Aly & AJ

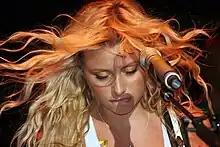
Aly Michalka in concert on June 21, 2008, in Valdosta, Georgia

The duo's third studio album, "Insomniatic", was released on July 10, 2007. The album peaked at number 15 on the "Billboard" 200, selling over 39,000 copies in its first week and becoming Aly & AJ's highest debut to date. The album features a more electropop, electronic rock and dance-pop influenced sound different from their debut, with the use of synthesizers, synth-rock guitars, vocoder and electronic instruments. The album was preceded by the lead single "Potential Breakup Song". "Potential Breakup Song" peaked at No. 17 on the Billboard Hot 100, becoming their first top 20 single in the United States. The single was certified Platinum by the RIAA for sales surpassing 1 million copies.